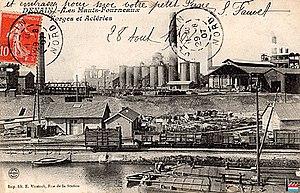
Denain - Hauts-Fourneaux et Forges et Aciéries de Denain-Anzin - avec fours à vent chaud Whitwell (tours cylindriques)